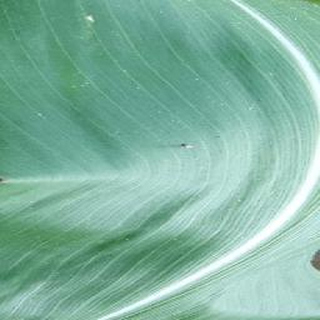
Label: healthy_corn